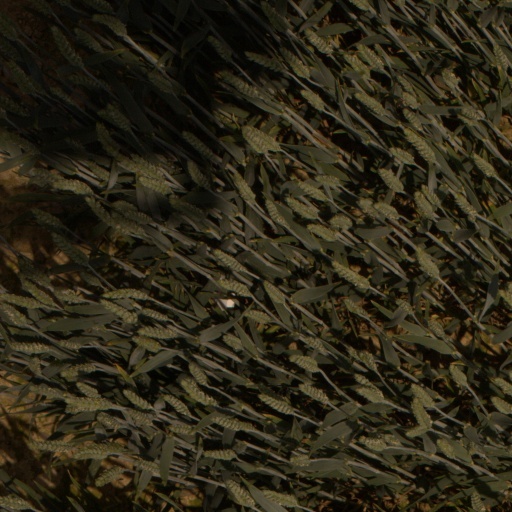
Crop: wheat